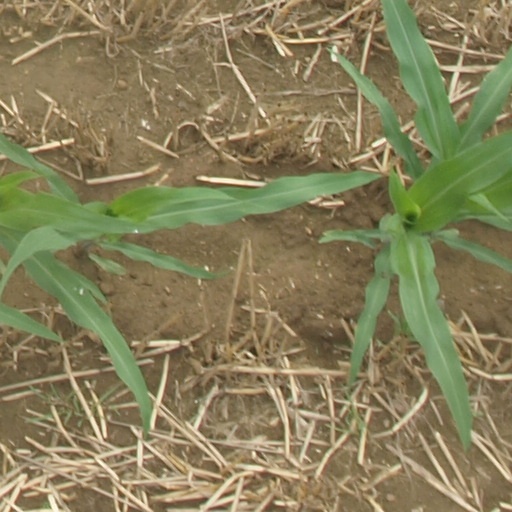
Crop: maize; corn